En Busca de un Ídolo 2012

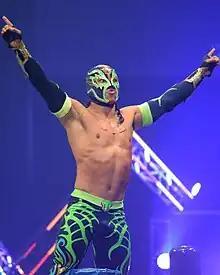
Titán, winner of the tournament

The 2012 En Busca de un Ídolo (Spanish for "In search of an idol") was a professional wrestling tournament held by Mexican professional wrestling promotion Consejo Mundial de Lucha Libre (CMLL) and was the first tournament in what would become an annual tournament in CMLL. The purpose of the first tournament was to identify which of the 8 "Rookies" in the tournament would move up the ranks of the promotion. The tournament consisted of two rounds, first a round-robin tournament group round, with the top four point earners competing in an elimination tournament. Wrestlers could earn points in three ways, match results, judges points and points from an online poll available on the "'En Busca de un Ídolo" website. The tournament ran from April 27 until May 25, 2012 and saw Titán win the tournament, partially due to a high number of fan votes.